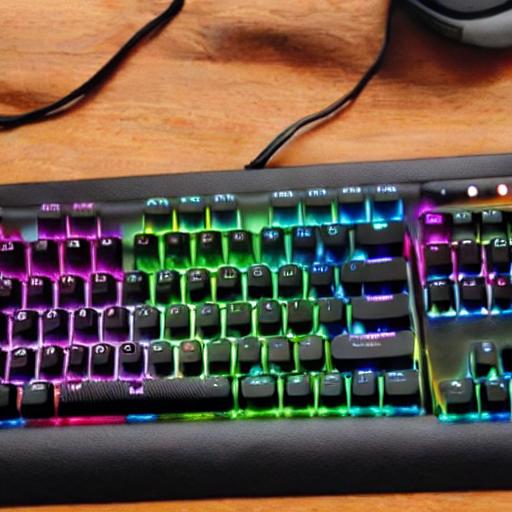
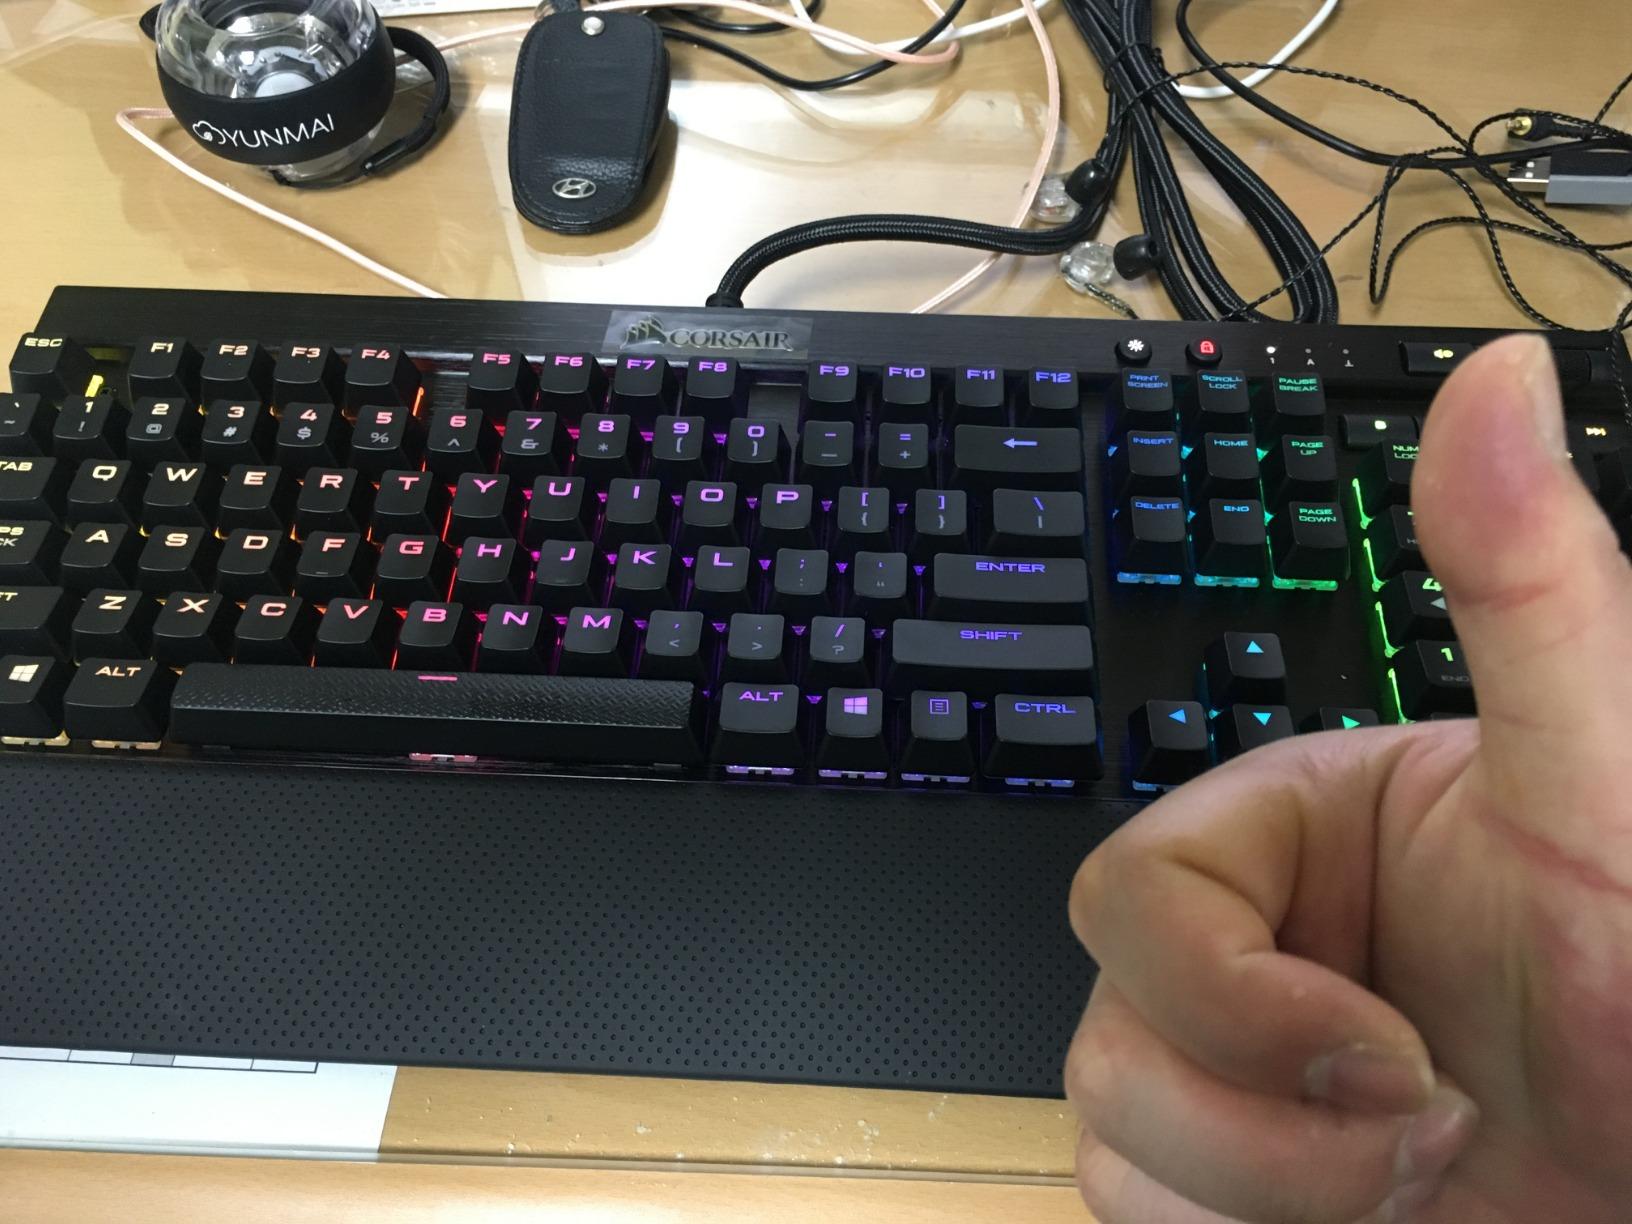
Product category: keyboard
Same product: no